Scheduled monuments in Angus

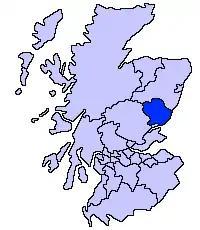
Angus shown within Scotland

A scheduled monument in Scotland is a nationally important archaeological site or monument which is given legal protection by being placed on a list (or "schedule") maintained by Historic Environment Scotland. The aim of scheduling is to preserve the country's most significant sites and monuments as far as possible in the form in which they have been inherited.